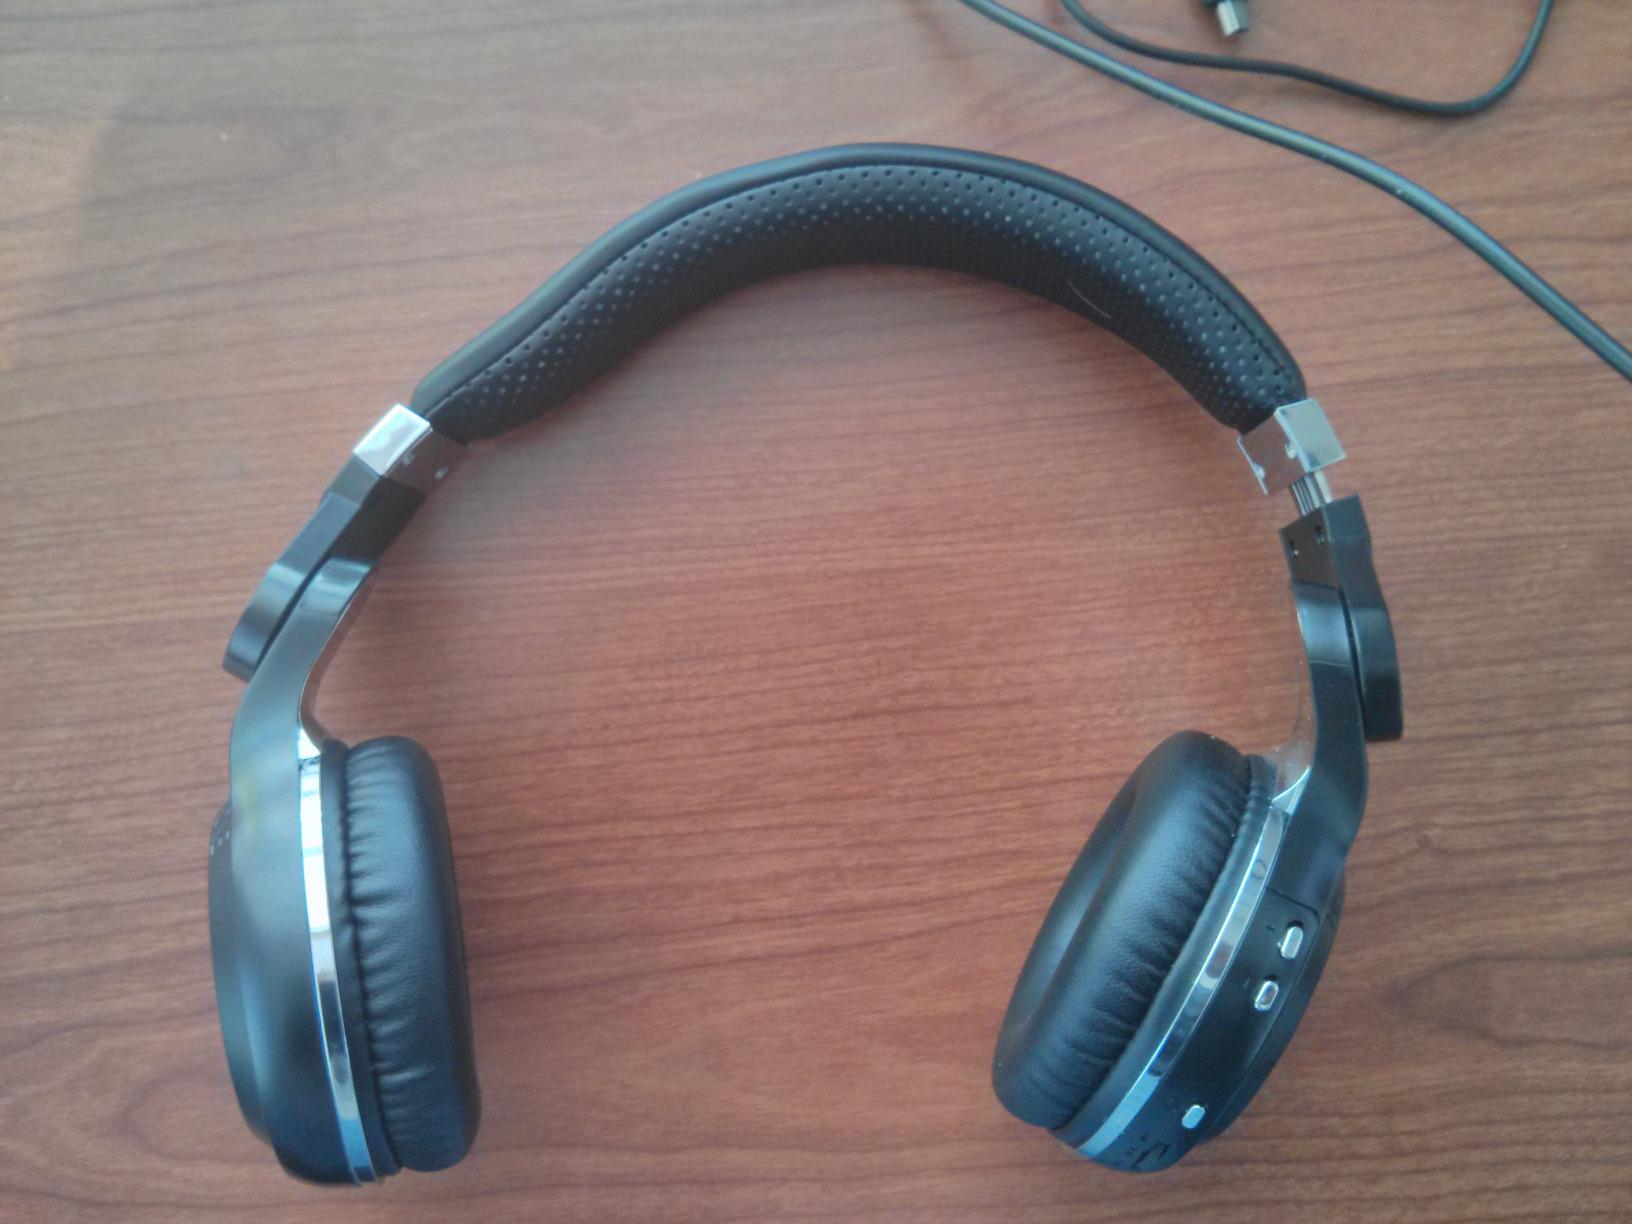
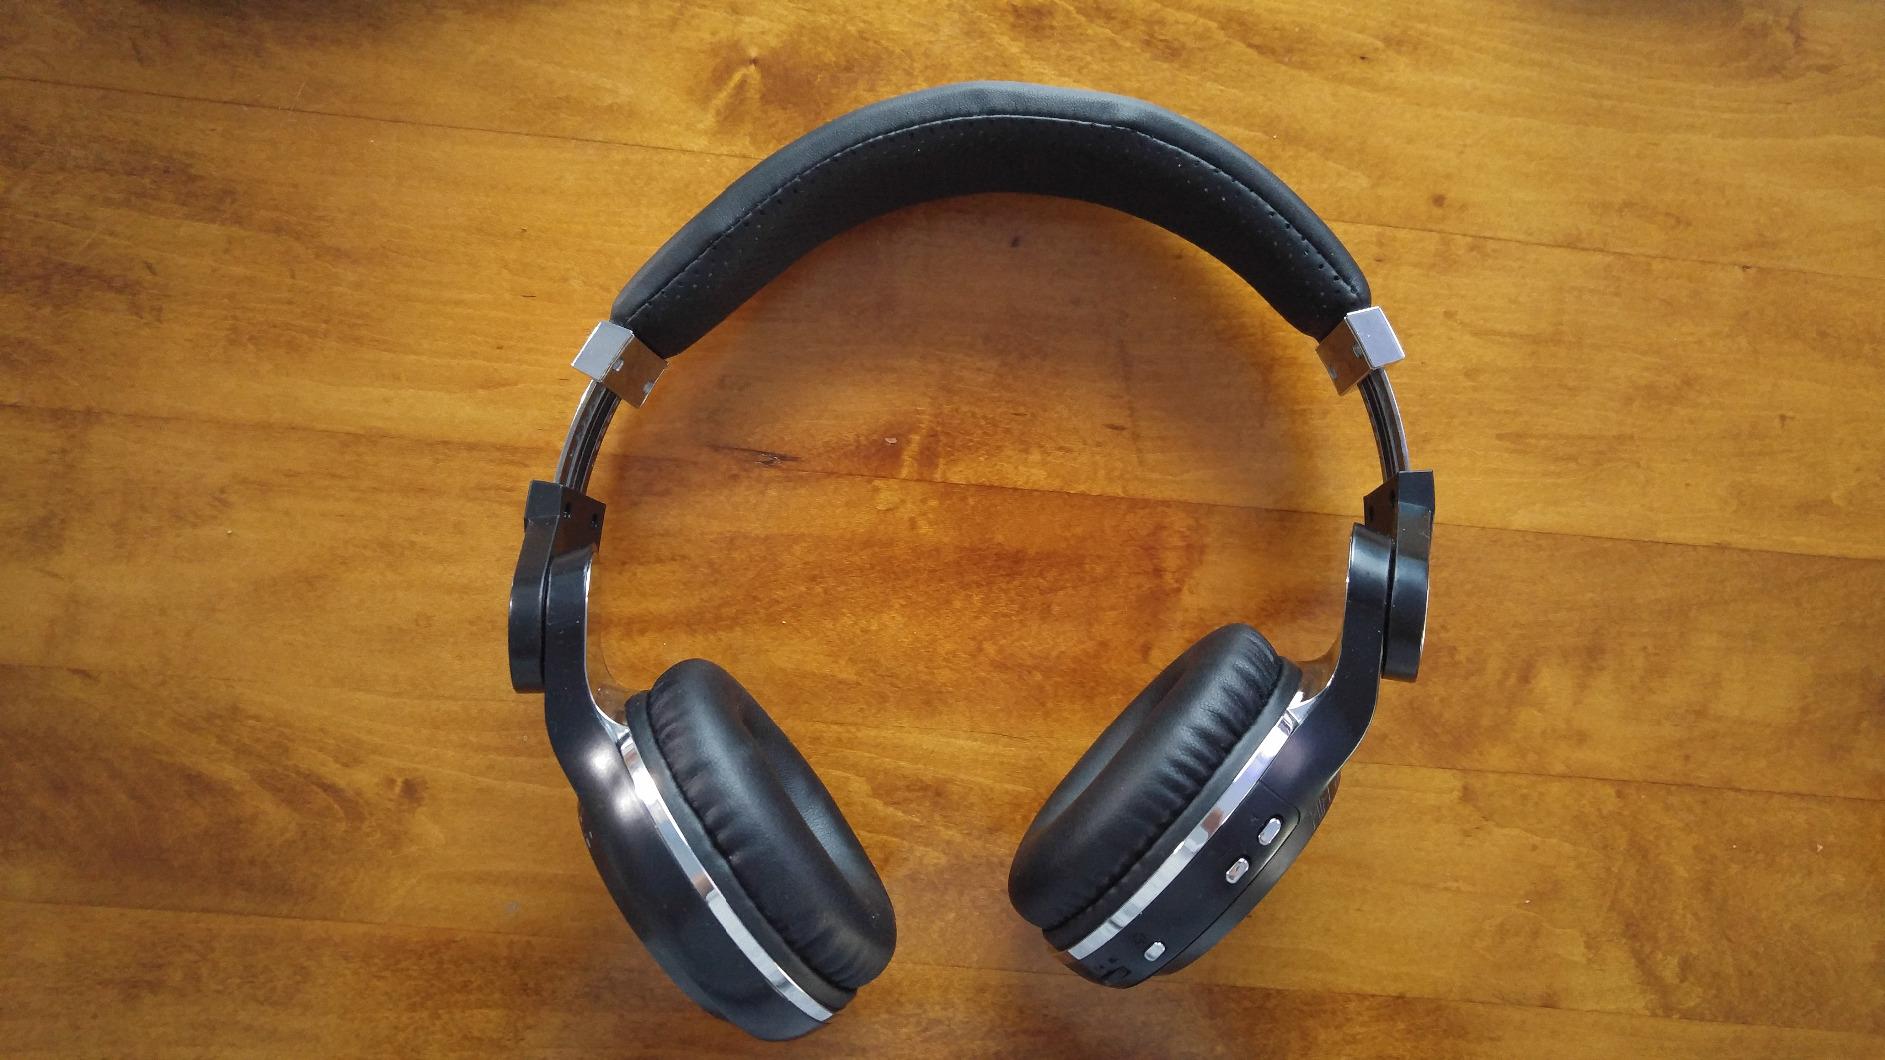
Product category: headphones
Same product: yes